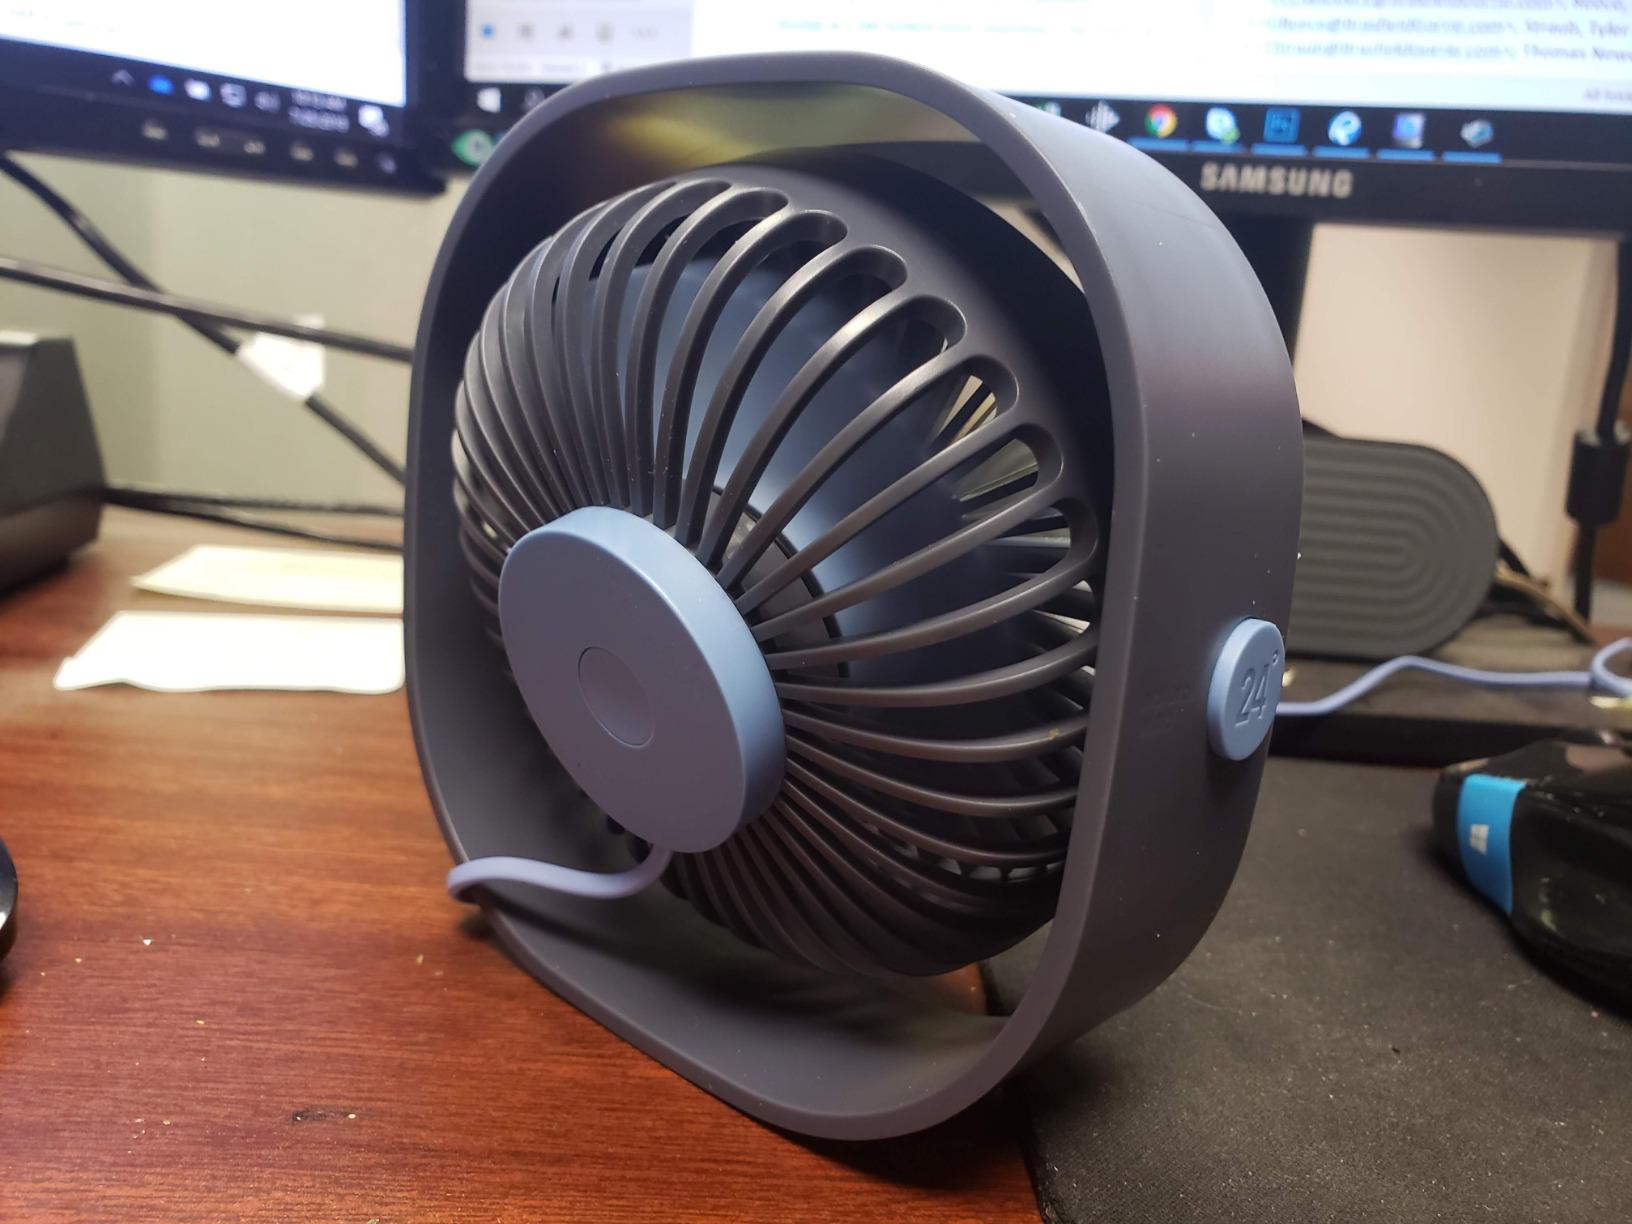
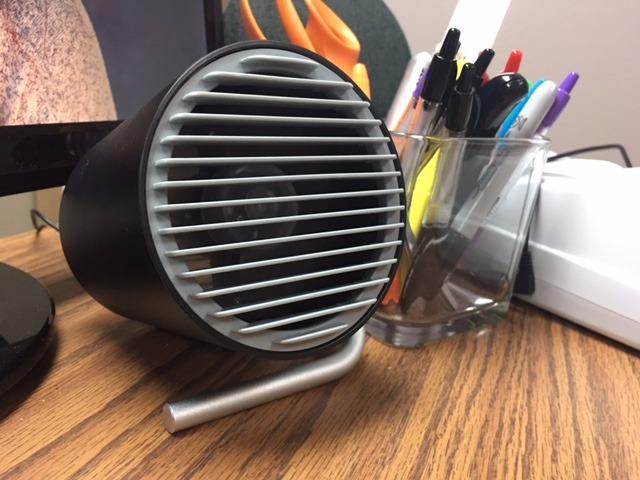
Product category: fan
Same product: no